Vigmostad Church

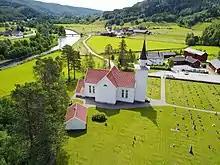
View of the church

Vigmostad Church is a parish church of the Church of Norway in Lindesnes Municipality in Agder county, Norway. It is located in the village of Vigmostad. It is one of the churches for the Lindesnes parish which is part of the Lister og Mandal prosti (deanery) in the Diocese of Agder og Telemark. The white, wooden church was built in a cruciform design in 1848 by the parish priest Nils Jensson Lassen using plans by the famous Norwegian architect Hans Linstow. The church seats about 400 people.